USS Galena (1862)

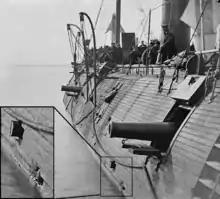
"Galena" on 15 May 1862, showing some battle damage

On the morning of 15 May, "Galena" led her squadron up to Drewry's Bluff, about from Richmond, where the Confederates had blocked the river and placed a battery on the bluff to cover the obstacles. "Galena" anchored some from the bluff and opened fire at 07:45, while the wooden ships remained further downriver. "Monitor" attempted to fire on the battery as well, but her guns could not elevate enough to reach it. "Galena" engaged the Confederate position for over three hours, until her ammunition was nearly exhausted. Her fire was largely ineffective, although her shells did manage to kill seven and wound eight members of the battery. In return, the ship was hit an estimated 44 times on her port side, of which 13 hits penetrated her armor and she had three large holes punched through her spar deck. She suffered 13 crewmen killed and a further 11 wounded. In a letter to his wife, Rodgers said that "her sides look as though she had an attack of smallpox". Two sailors and one marine aboard "Galena" were awarded the Medal of Honor for their actions during the battle: Fireman Charles Kenyon, Quartermaster Jeremiah Regan, and Corporal John F. Mackie. Mackie was the first member of the U.S. Marine Corps to receive the medal.